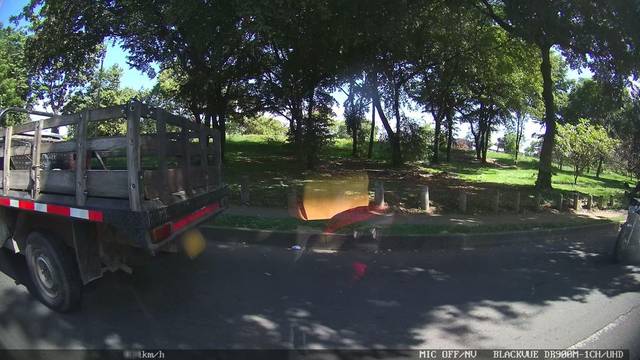
Region: Colombia
Coordinates: 3.483, -76.507